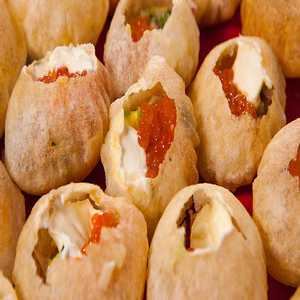
Dish: panipuri